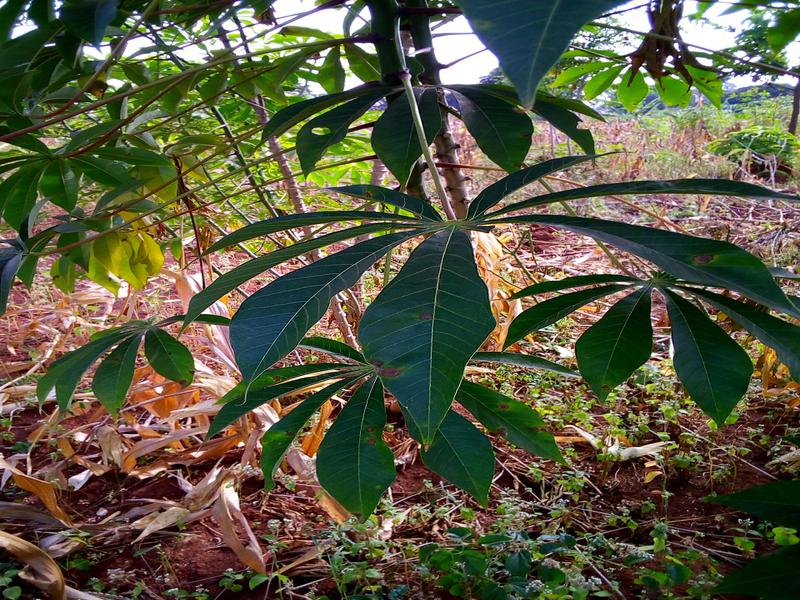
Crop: cassava
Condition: bacterial_blight